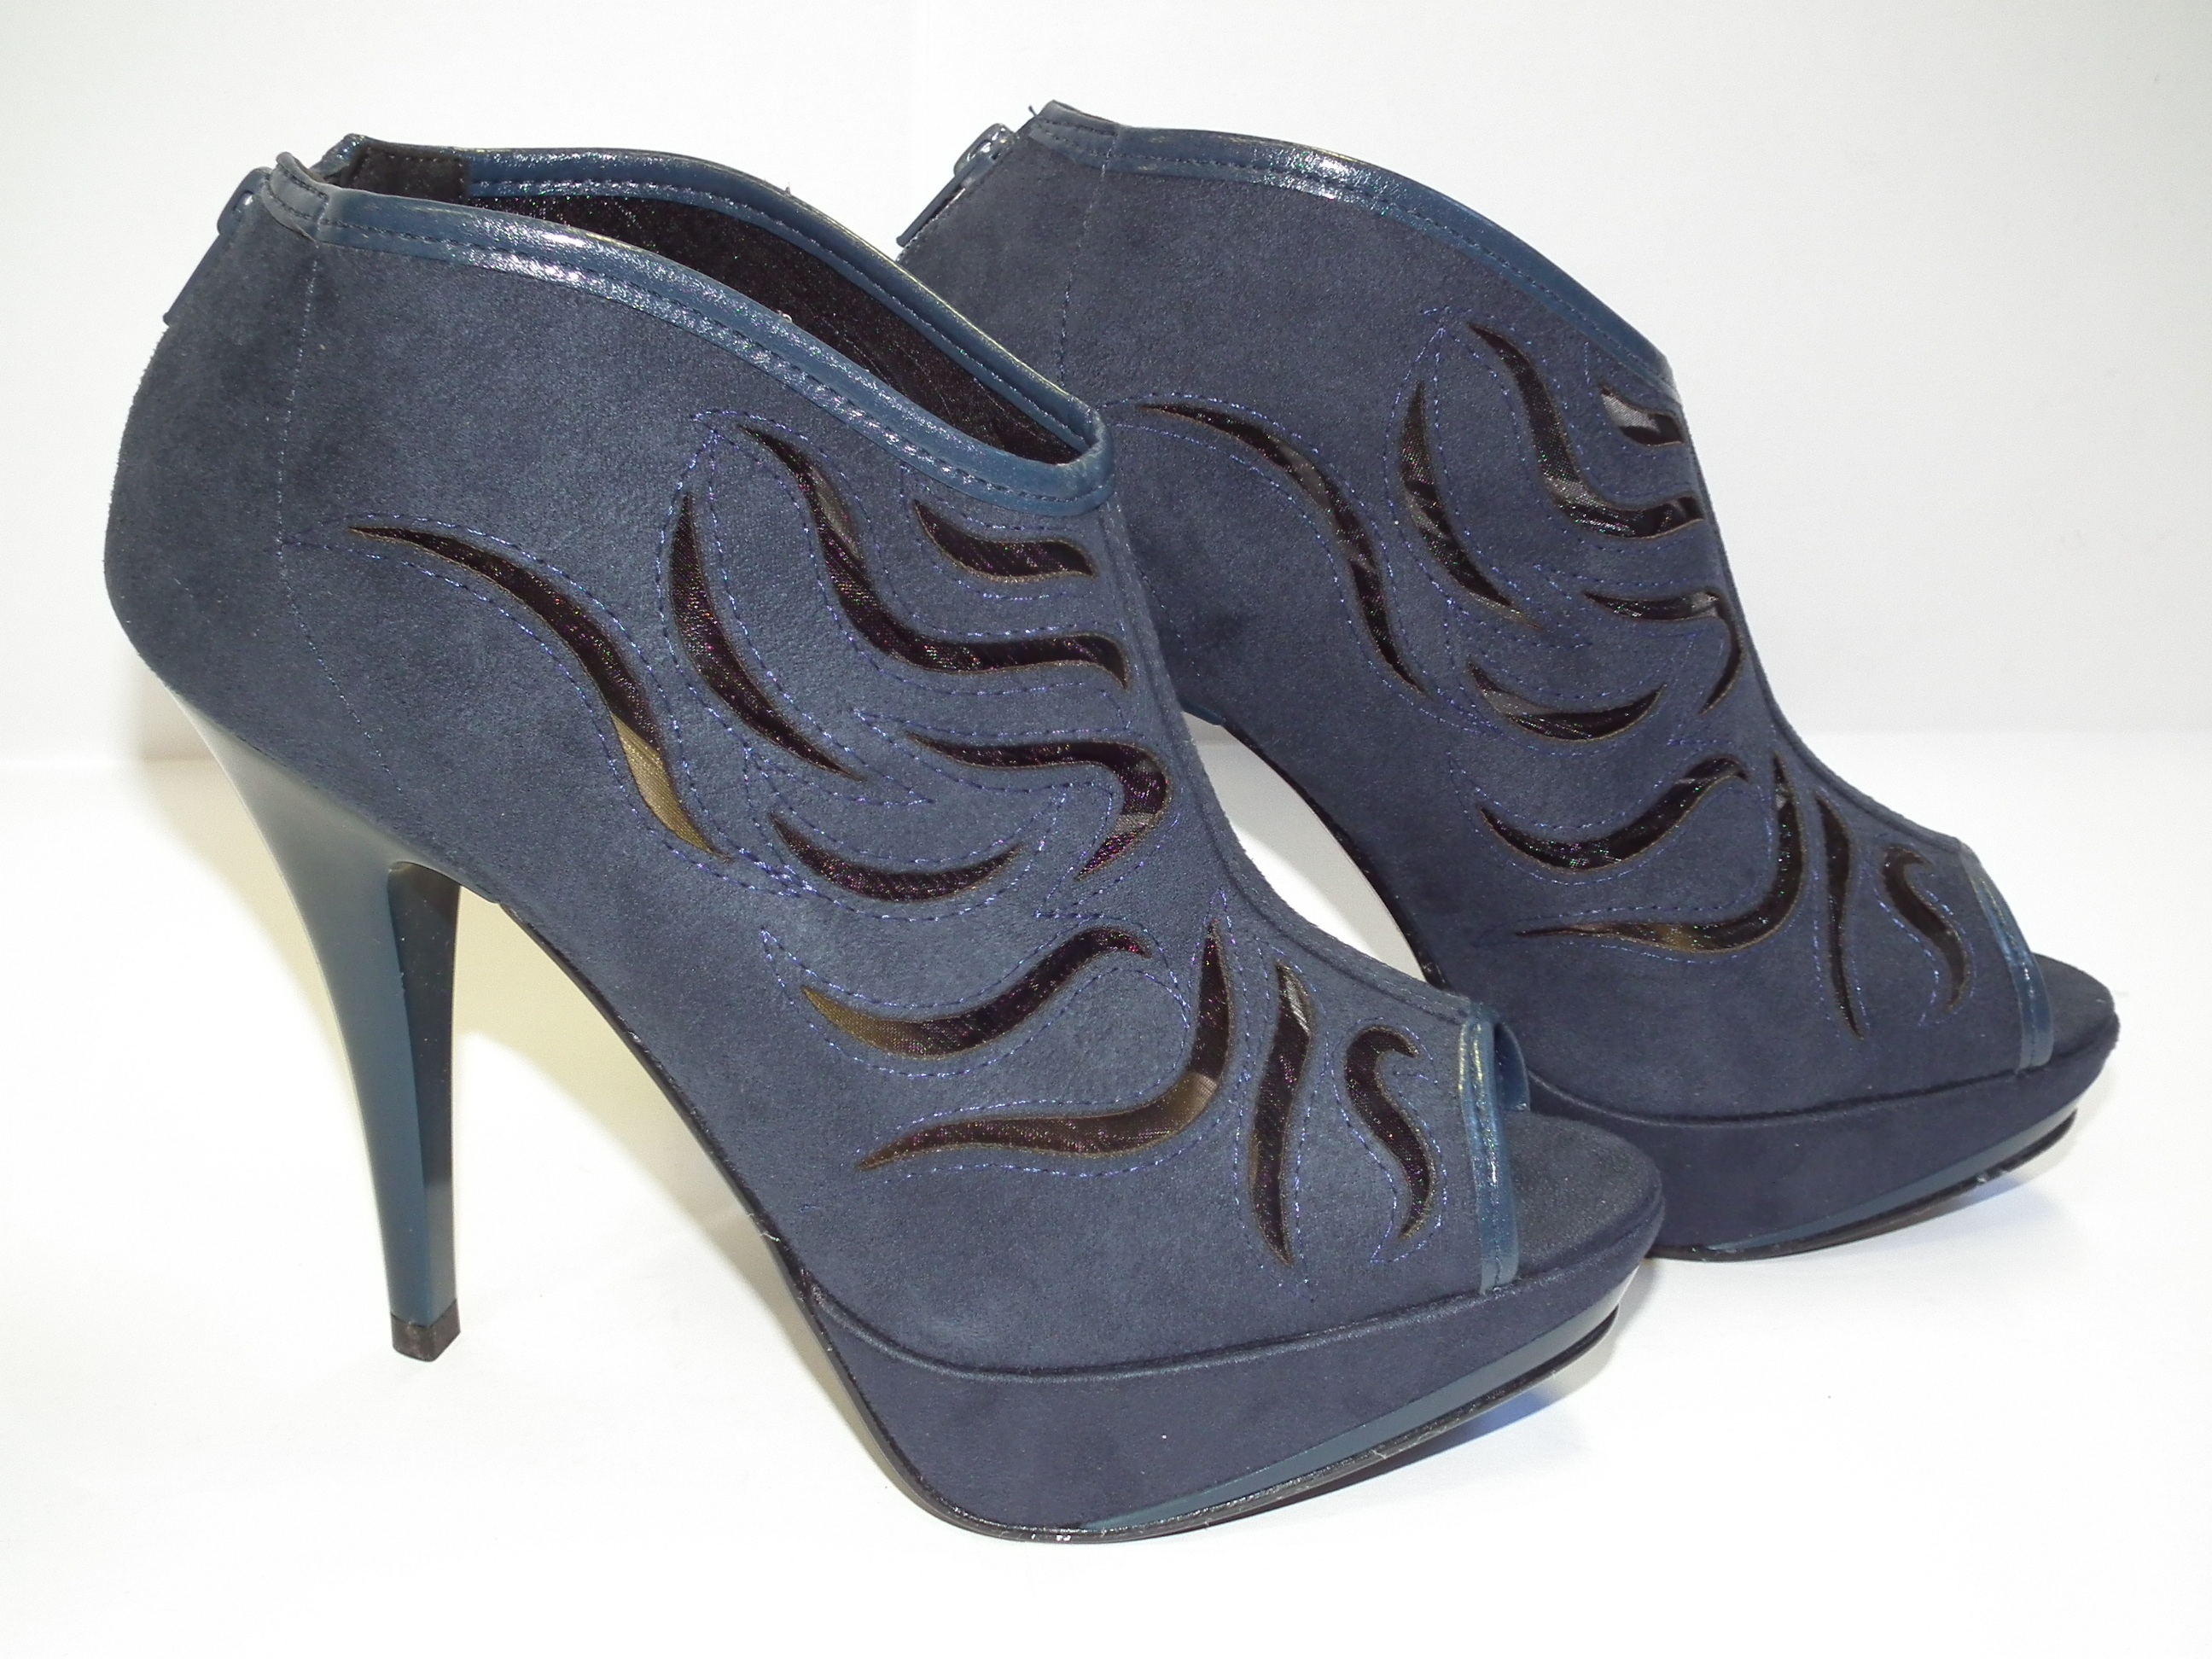
shoe, leather, feet, female, boot, leg, blue, human body, textile, shoes, footwear, suede, sets, high heeled footwear, outdoor shoe